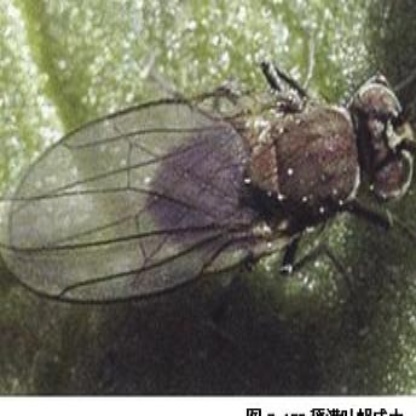
Nhãn: Rầy Nâu (Brown Plant Hopper)